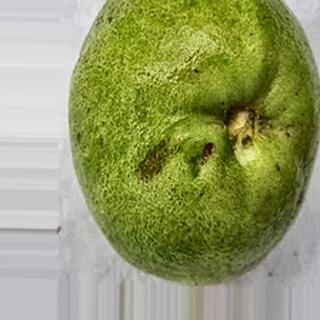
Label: guava_fruit_fly